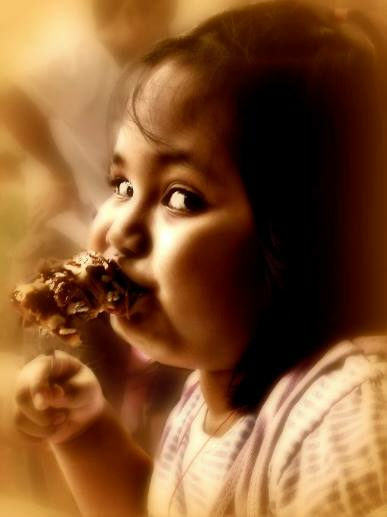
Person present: Yes